Louis Douzette

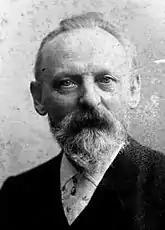
Louis Douzette (c.1900)

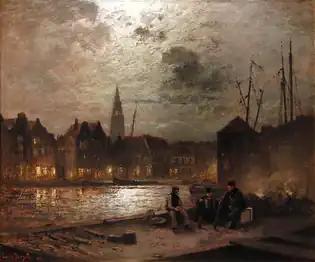
The Port by Moonlight

Carl Ludwig Christoph Douzette, known as Louis (25 September 1834, Tribsees - 21 February 1924, Barth) was a German landscape painter.